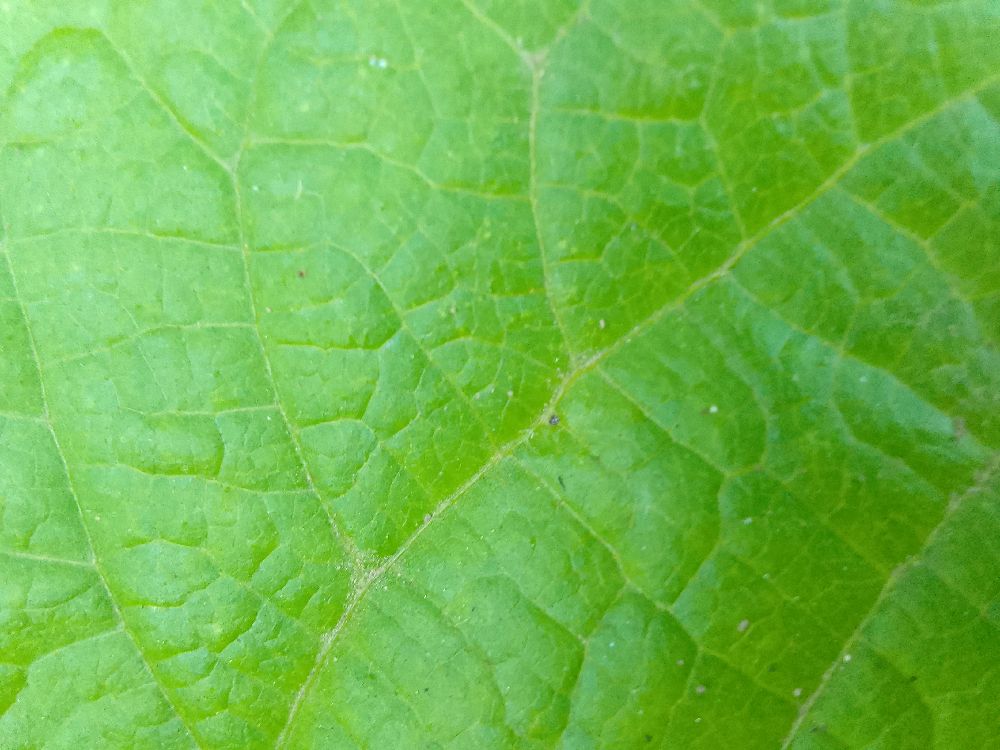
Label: healthy